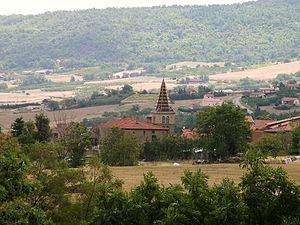
Commune de Saint Appolinard dans le Parc du Massif du Pilat (Loire)
Saint-Appolinard est une commune française située dans le département de la Loire en région Auvergne-Rhône-Alpes.